Odsey (hundred)

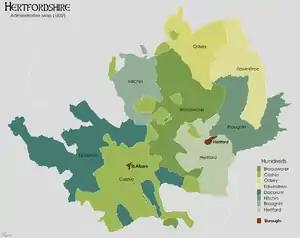
Odsey Hundred in 1832

It comprised the following parishes: Ardeley, Ashwell, Broadfield, Bygrave, Caldecote, Clothall, Cottered, Hinxworth, Kelshall, Newnham, Radwell, Reed, Royston, Rushden, Sandon, Therfield and Wallington. Newnham was transferred to Cashio Hundred some time between 1086 and 1286.